Upper and Lower Table Rock

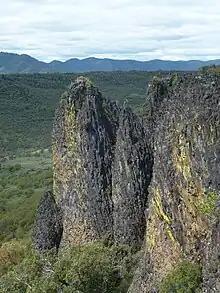
Several very tall columns of dark gray rock rising out of a forest

The Youth Conservation Corps, Boy Scouts, and the Oregon Department of Forestry built the trails leading to the tops of the Table Rocks in the early 1980s, around the same time the plateaus were being nominated as an Area of Critical Environmental Concern. In June 1999, only two small trees were cut when Shady Cove contractor Randy Hodges rerouted a section of the Lower Table Rock trail to accommodate the growing number of visitors. The project involved decommissioning the old section, expanding the parking lot, and installing of new trail. Measures to protect the trail were implemented, such as installing rock waterbars and a layer of shale gravel over the clay.